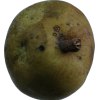
Label: pear